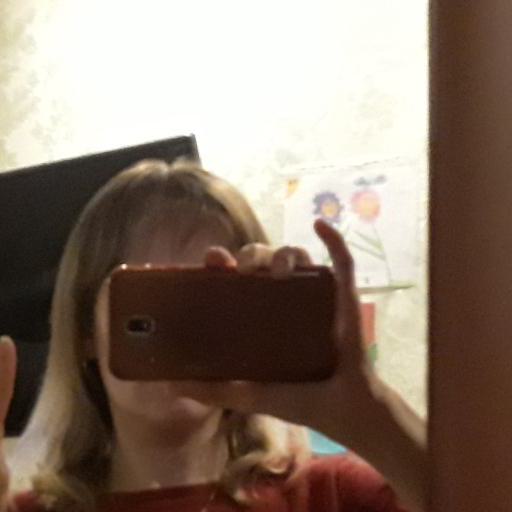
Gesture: no_gesture